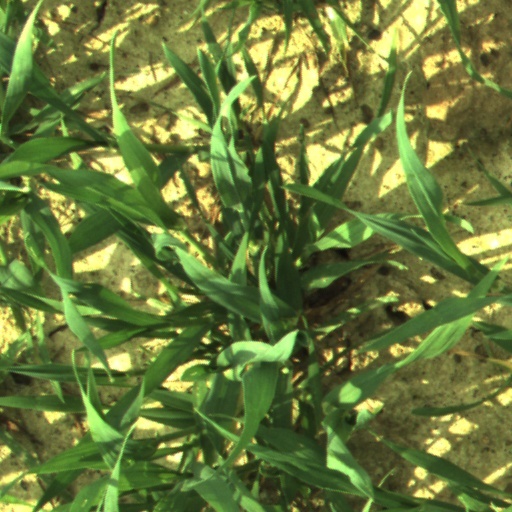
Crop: wheat